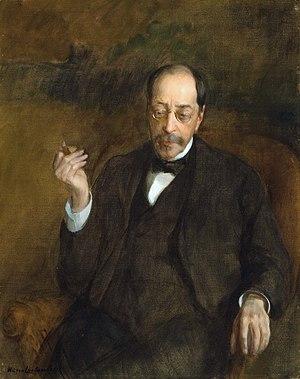
Wilton Lockwood, né le 12 septembre 1861 à Wilton dans l'état du Connecticut et décédé à Brookline dans l'état du Massachusetts le 21 mars 1914, est un peintre américain, spécialisé dans la réalisation de portrait et de nature morte.
John LaFarge, né le 31 mars 1835 à New York et décédé le 14 novembre 1910 à Providence, est un peintre, muraliste, auteur de vitrail, décorateur et écrivain américain.